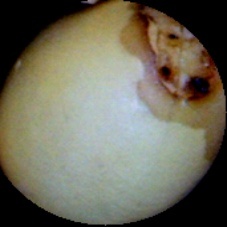
Label: Broken